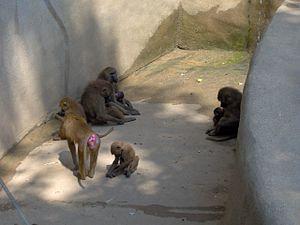
Papio papio au Parc zoologique de Paris. Español: Papio papio en Parc zoologique de Paris.